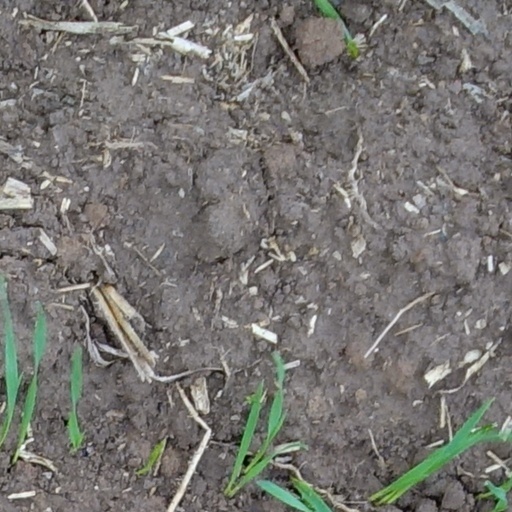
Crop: wheat